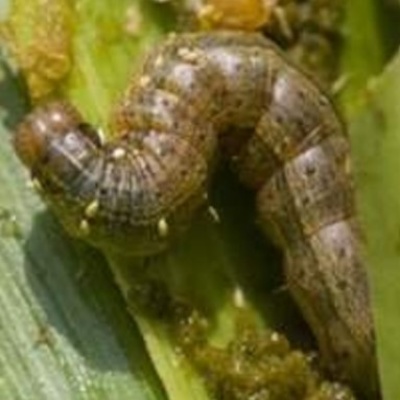
Crop: Maize
Condition: fall armyworm